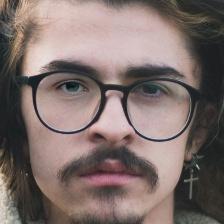
Label: faces